Vietnam War Story II

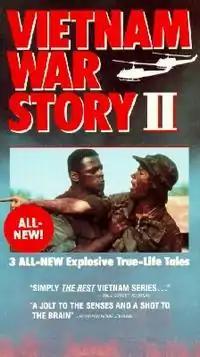

Vietnam War Story II is a 1989 direct-to-video release of a collection of three episodes from the HBO anthology series "Vietnam War Story" (1987–1988).